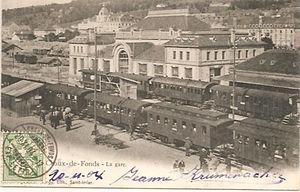
Les quais de la gare de la Chaux-de-Fonds avec les trains